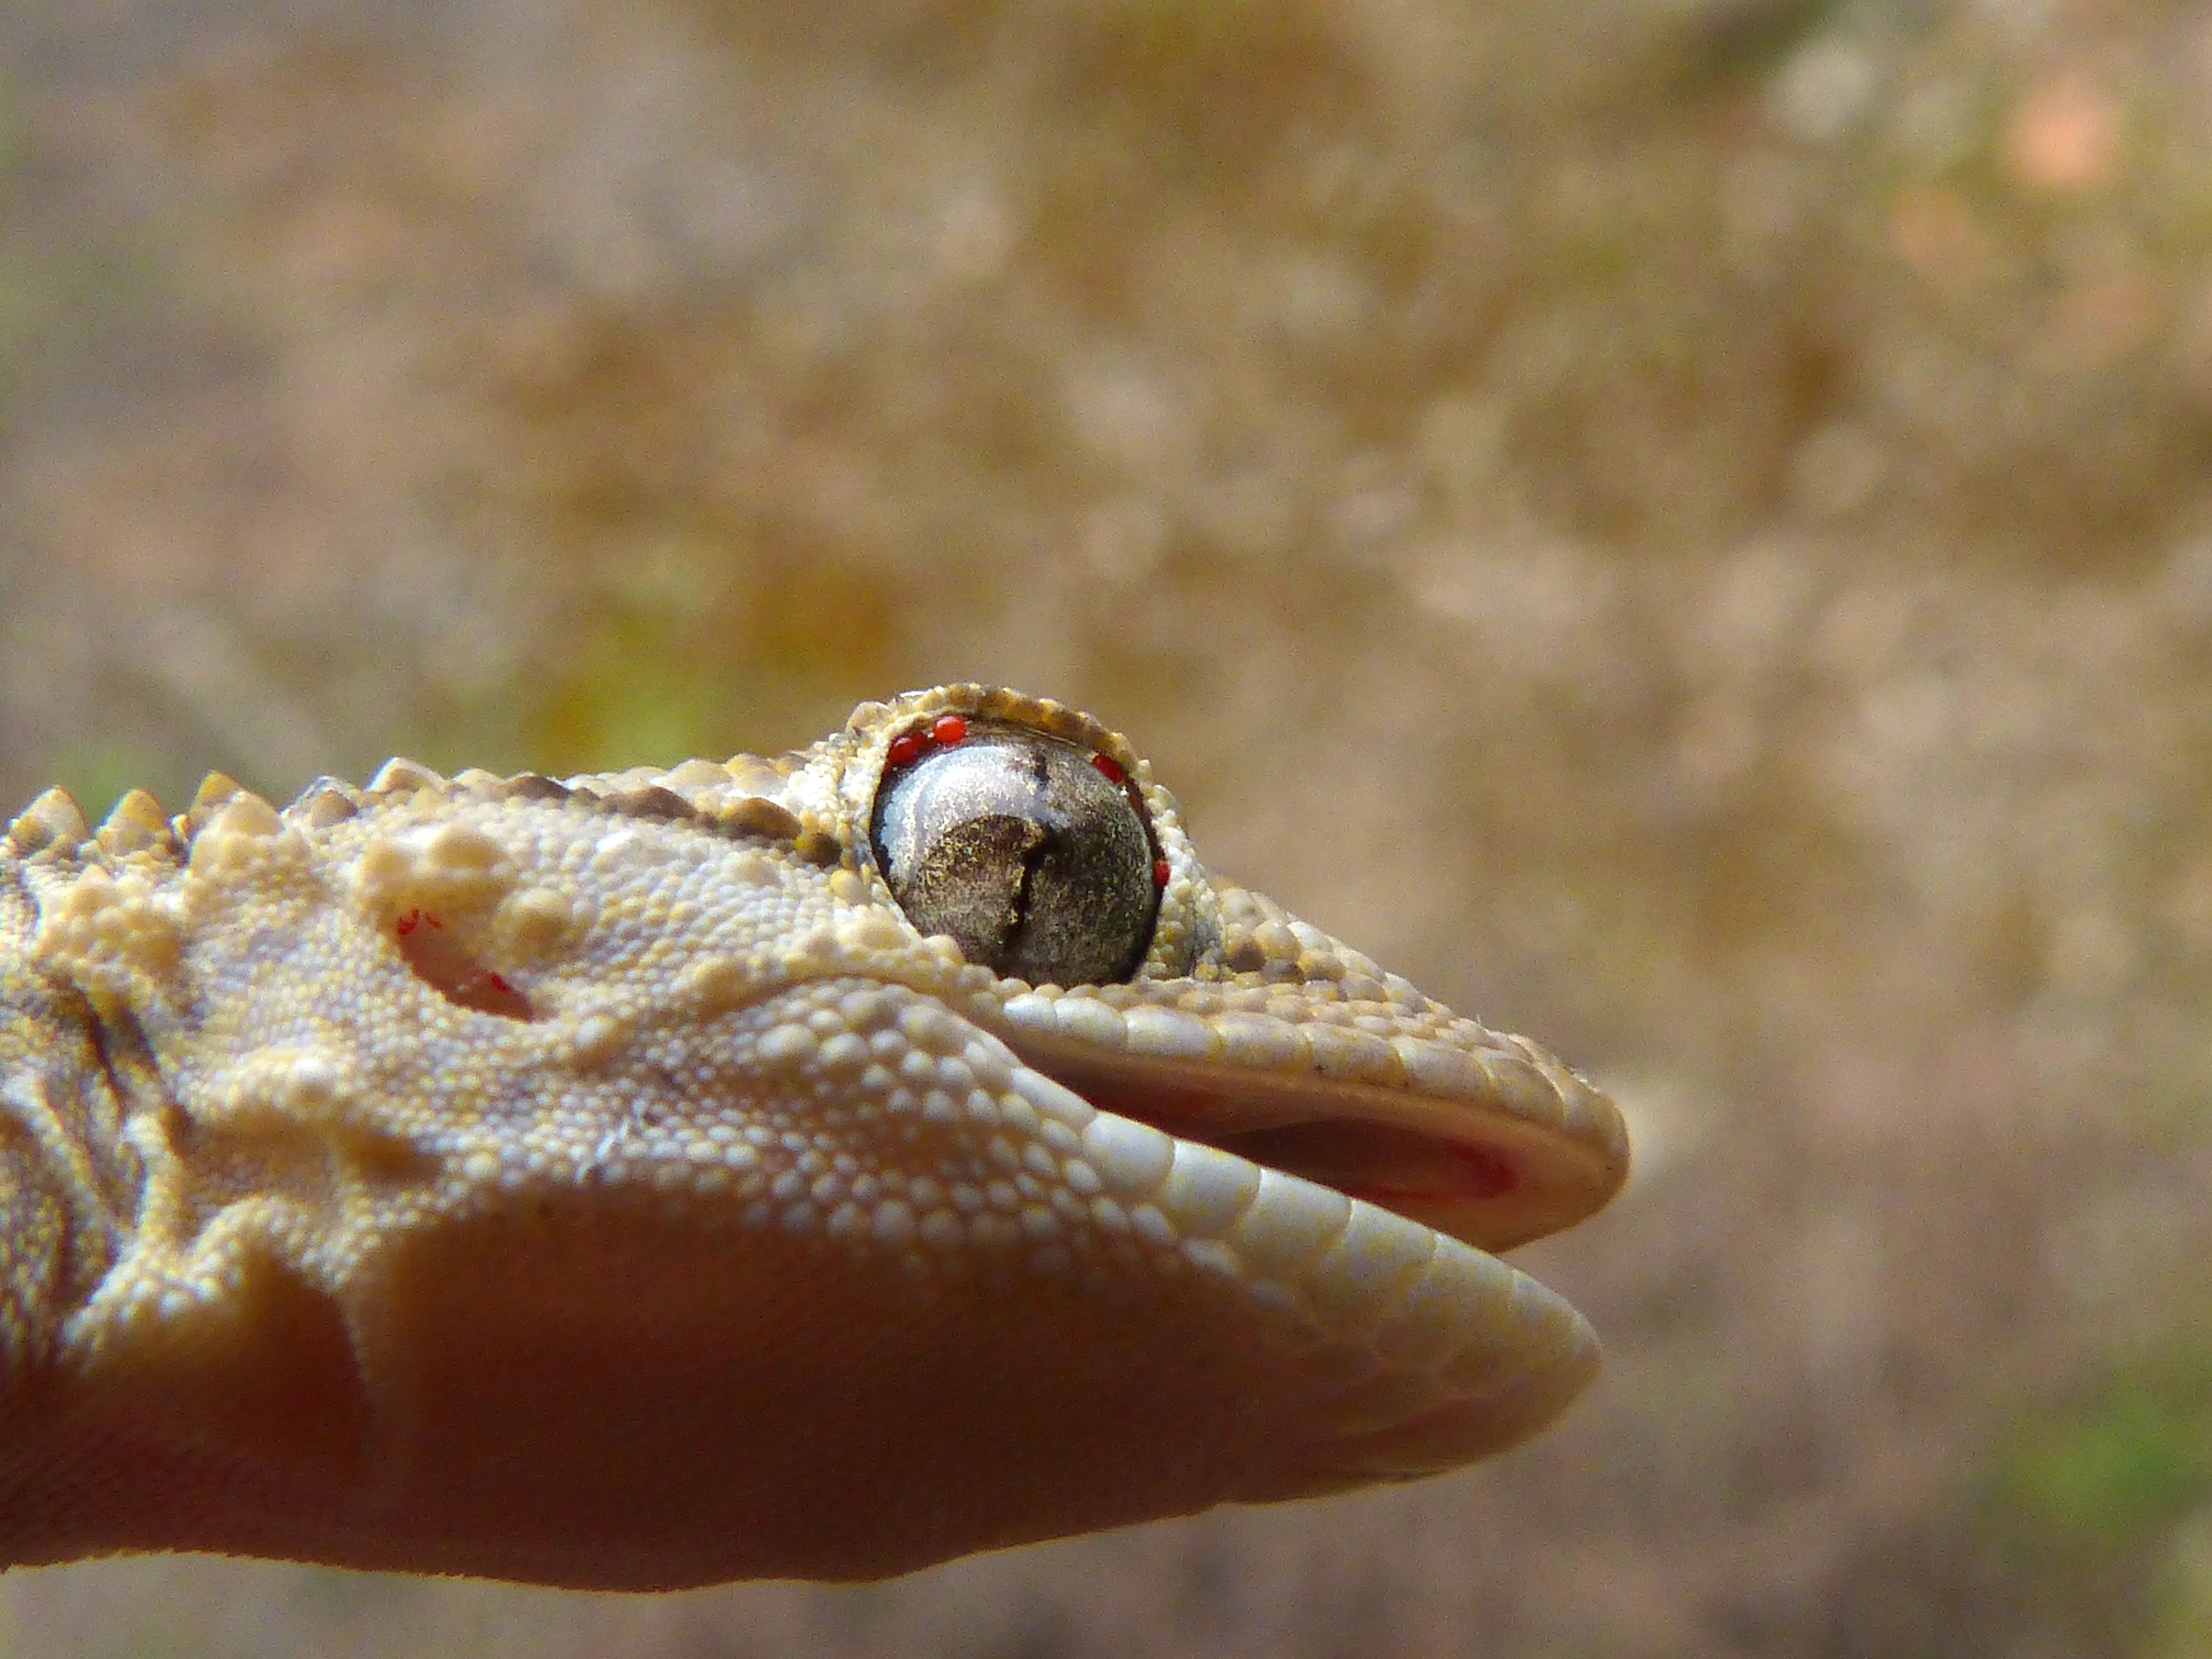
wildlife, reptile, amphibian, fauna, lizard, gecko, close up, eye, vertebrate, dragon, detail, macro photography, marine biology